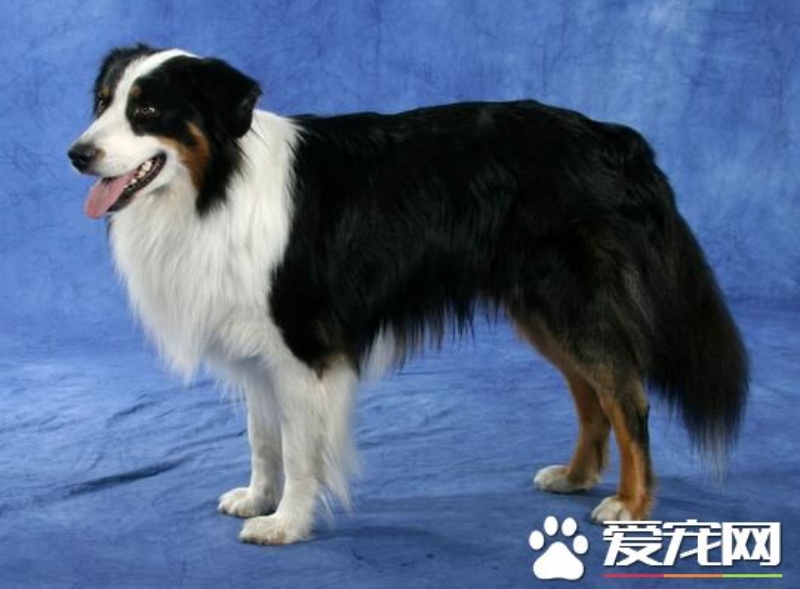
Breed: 245-n000098-Australian_Shepherd